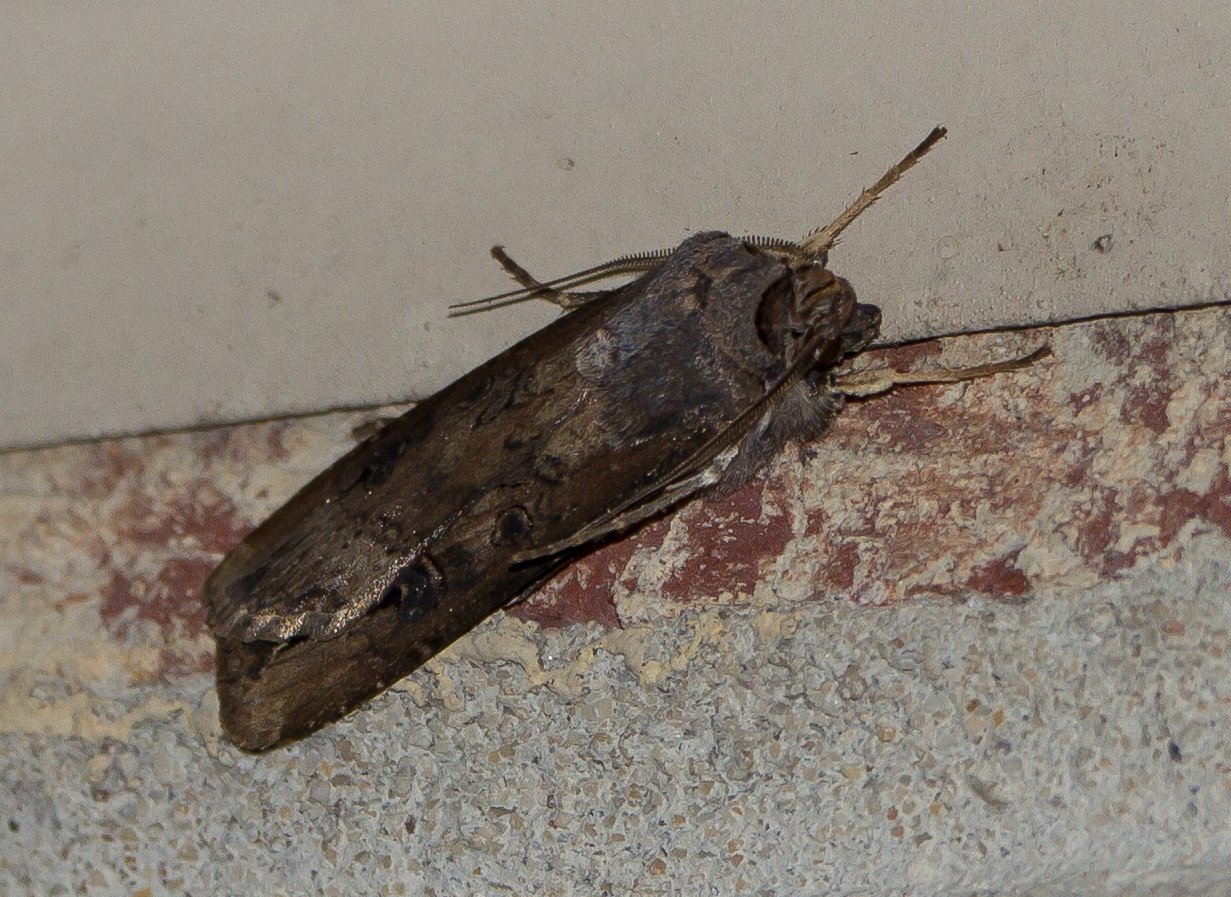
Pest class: cutworms